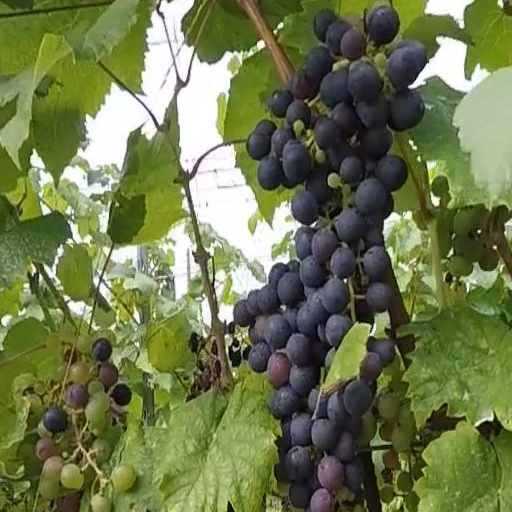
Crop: grape